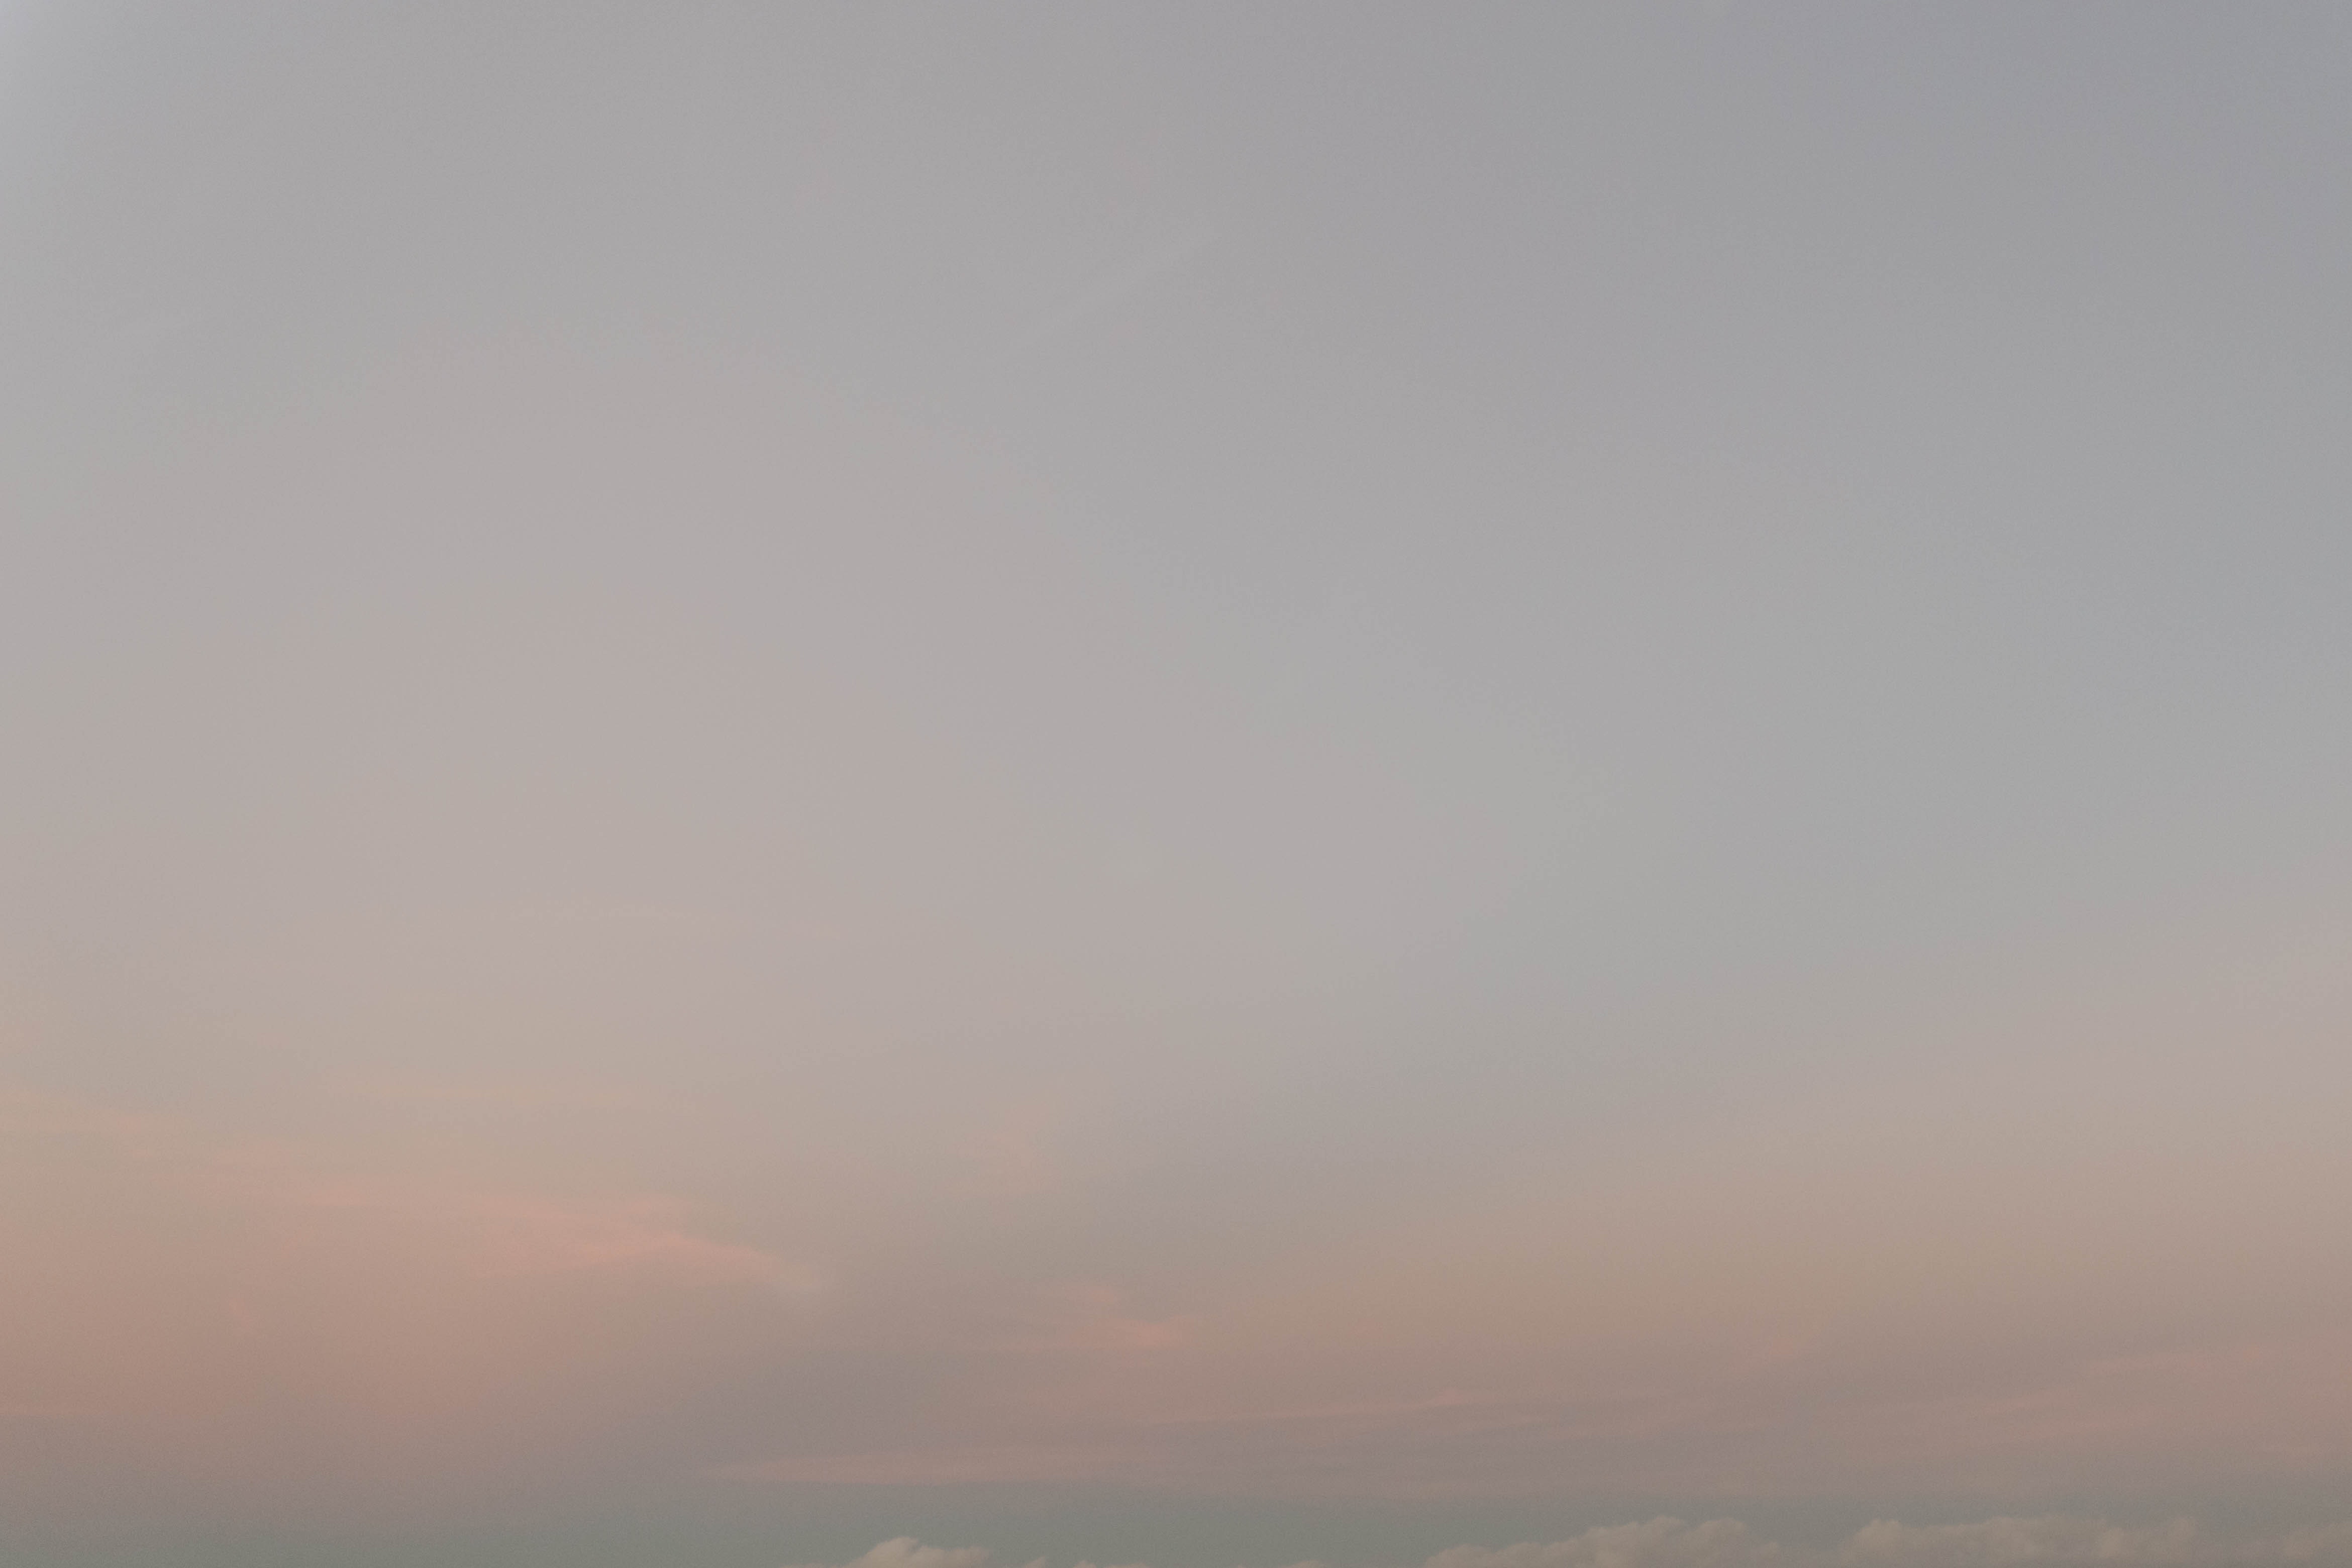
sky, atmospheric phenomenon, daytime, cloud, atmosphere, haze, horizon, morning, calm, fog, evening, mist, sea, meteorological phenomenon, dawn